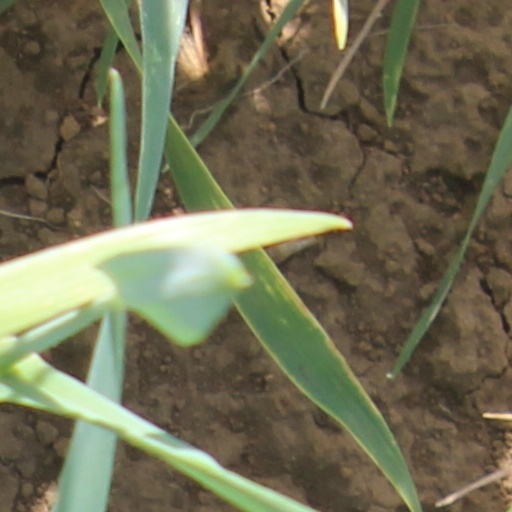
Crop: wheat